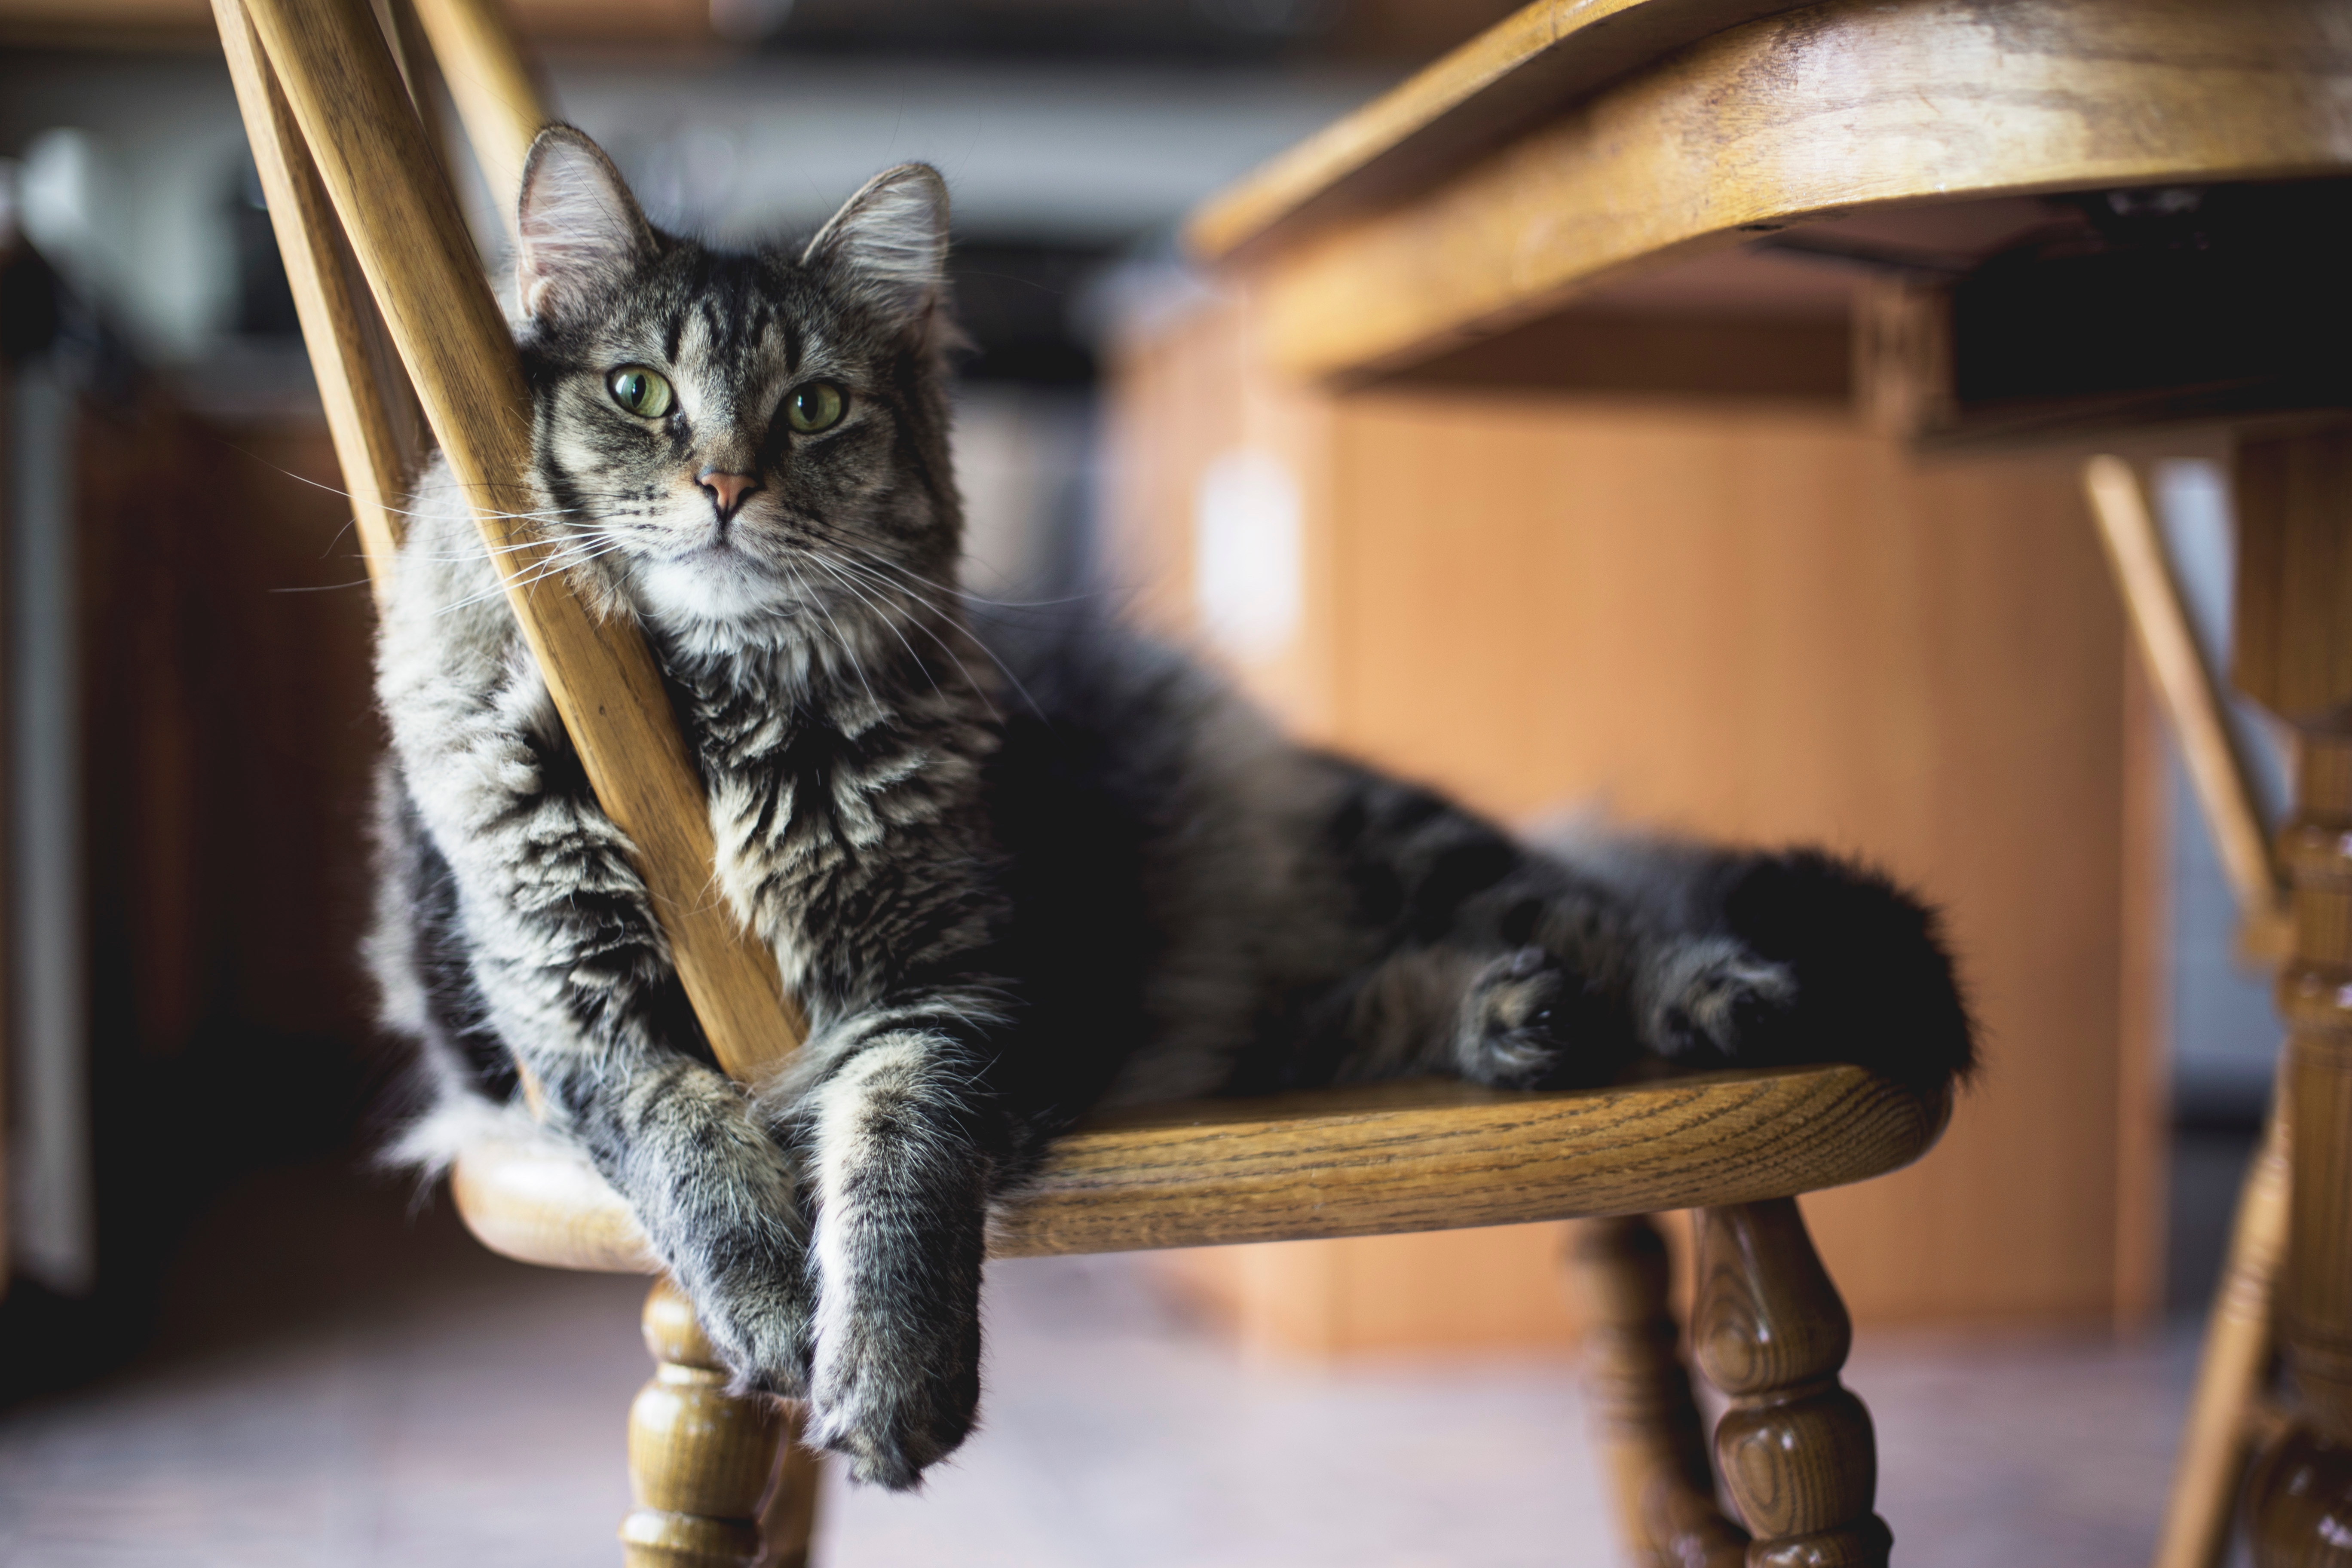
cat, small to medium sized cats, felidae, whiskers, carnivore, kitten, tabby cat, norwegian forest cat, asian, maine coon, european shorthair, fur, domestic short haired cat, sitting, dragon li, stairs, paw, tail, claw